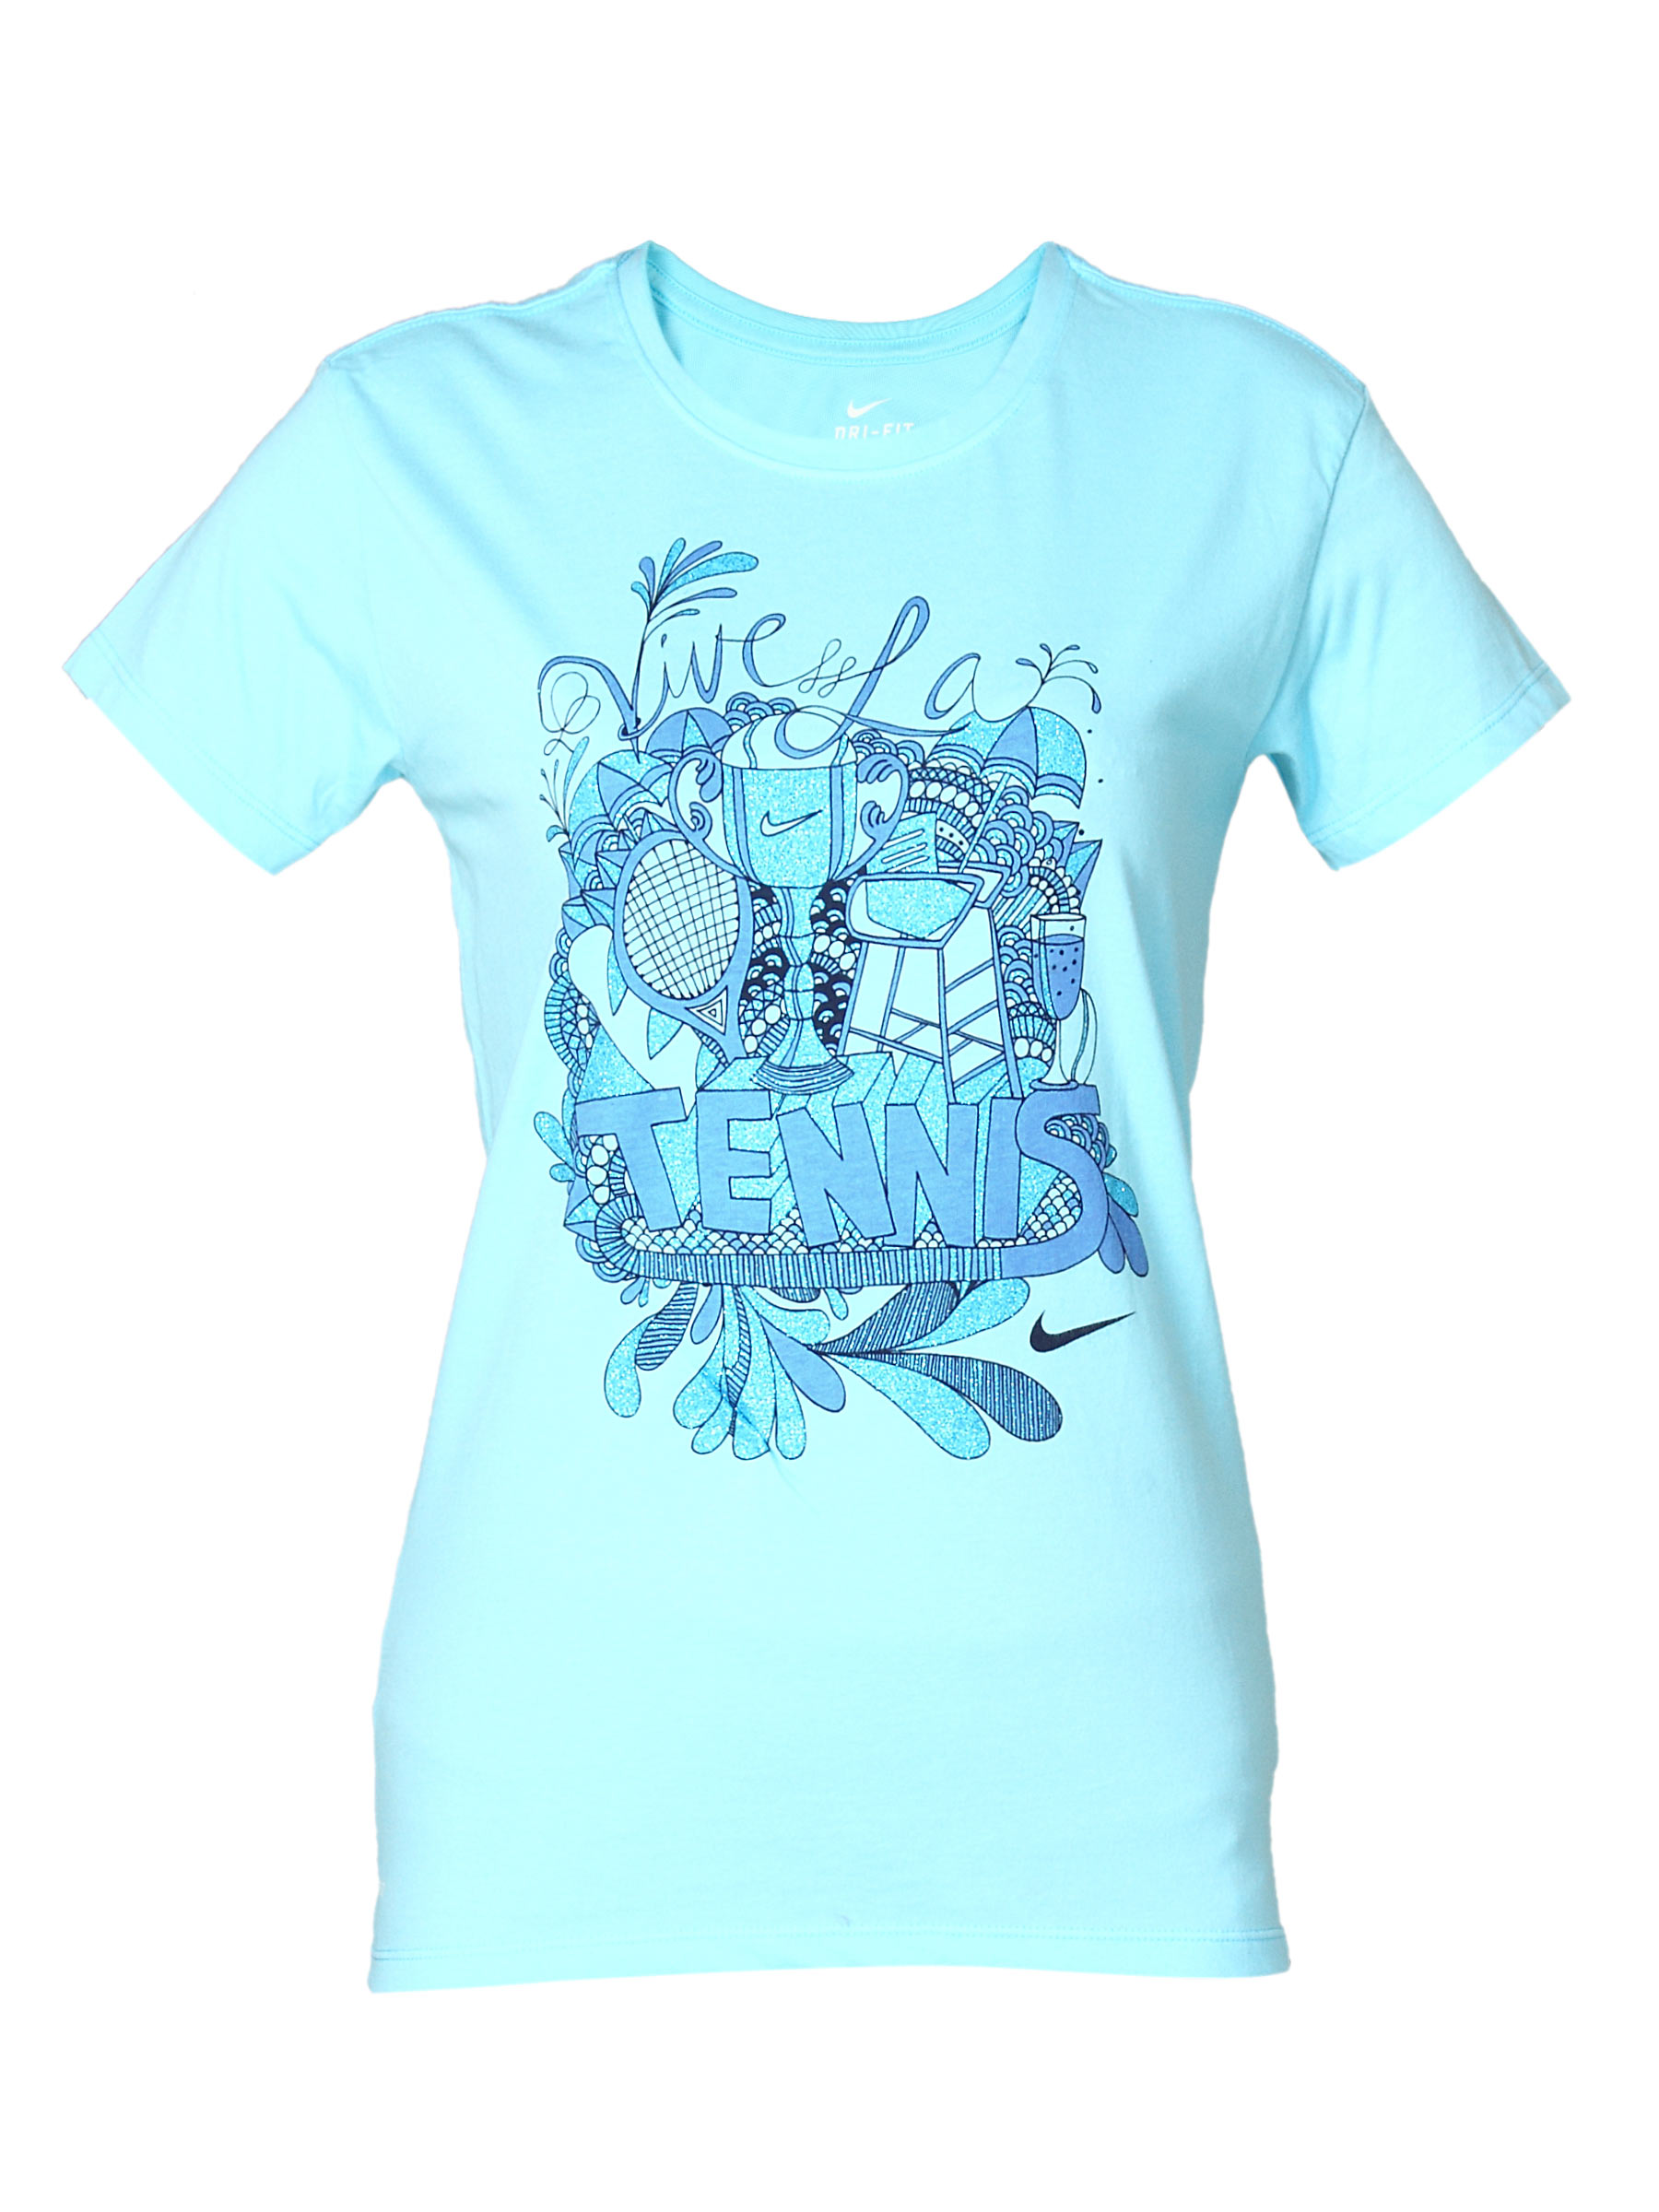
Nike Women's Line 9 Turquoise Blue T-shirt
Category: Apparel / Topwear / Tshirts
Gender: Women
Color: Blue
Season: Summer 2011
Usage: Sports